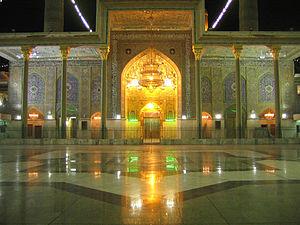
Les lieux saints de l'islam sont les endroits auxquels l'islam voue la plus grande importance.